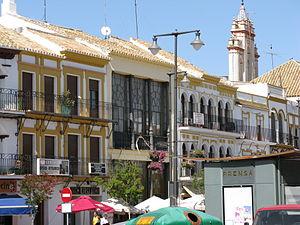
Utrera est une commune de la province de Séville dans la communauté autonome d'Andalousie. Elle appartient à l'agglomération de commune du Bas Guadalquivir et fait partie de la comarque de la Campiña.